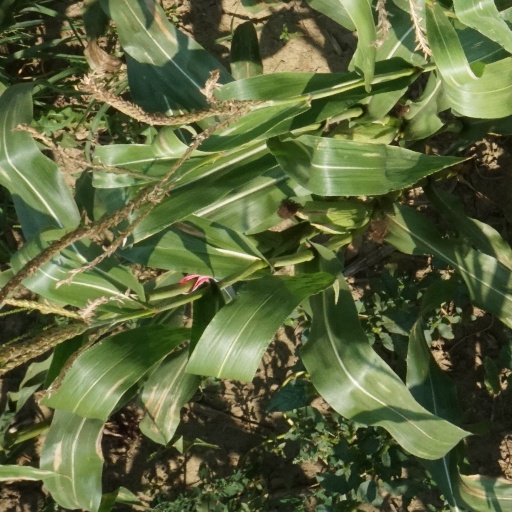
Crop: maize; corn